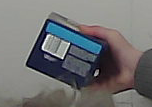
Product: barilla_lasagne